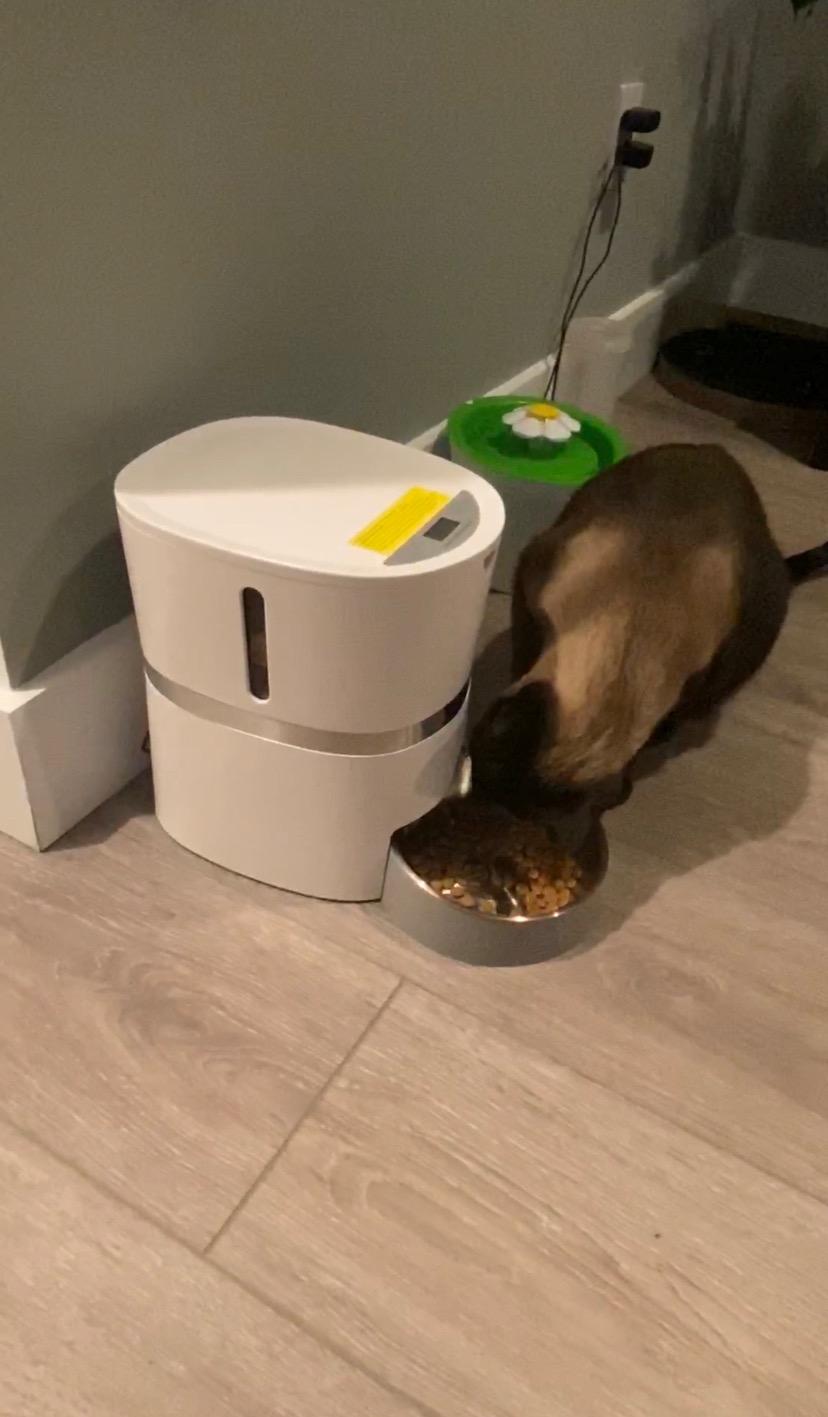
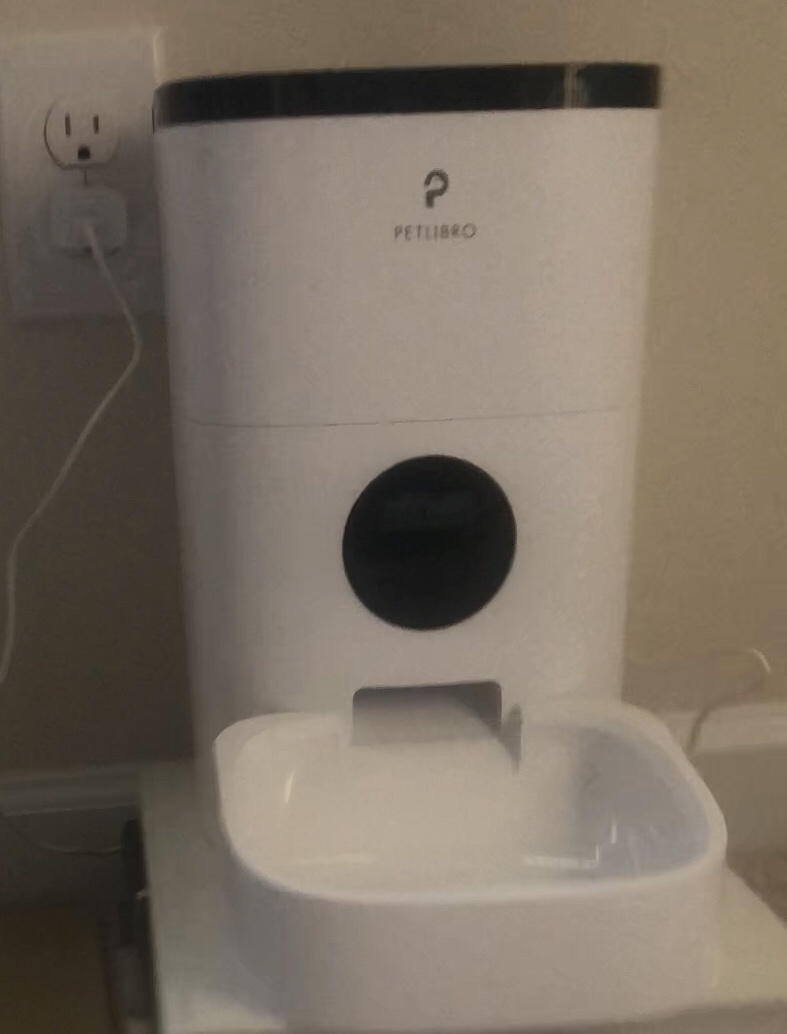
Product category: items_feeder
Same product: no